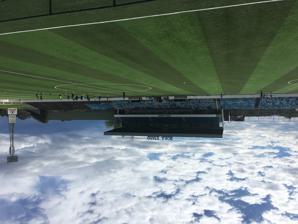
Building: Sydney United Sports Centre
Country: Australia
Year built: 1979
Multi-use stadium in Edensor Park, Sydney, Australia Sydney United Sports Centre The Boka Stand Former names Sydney Croatia Sports Centre King Tomislav Park Edensor Park Croatian Sports Centre Location 223-227 Edensor Road, Edensor Park, New South Wales 2176 Coordinates 33°52′33″S 150°52′27″E / 33.87583°S 150.87417°E / -33.87583; 150.87417 Capacity 12,000 Field size 122 x 78 metres Surface Synthetic surface from 2 June 2013. Construction Opened 1979 Renovated 1998 Tenants Sydney United 58 Bulls FC Academy Sydney United Sports Centre , formerly known as Sydney Croatia Sports Centre and King Tomislav Park is a multi-use stadium in Edensor Park , Sydney , Australia .  It is mainly used for football and is the home ground for the Sydney United 58 . The stadium has a capacity of 12,000 people and was built in 1979 and upgraded in 1998. Gallery Sydney United Sports Center References